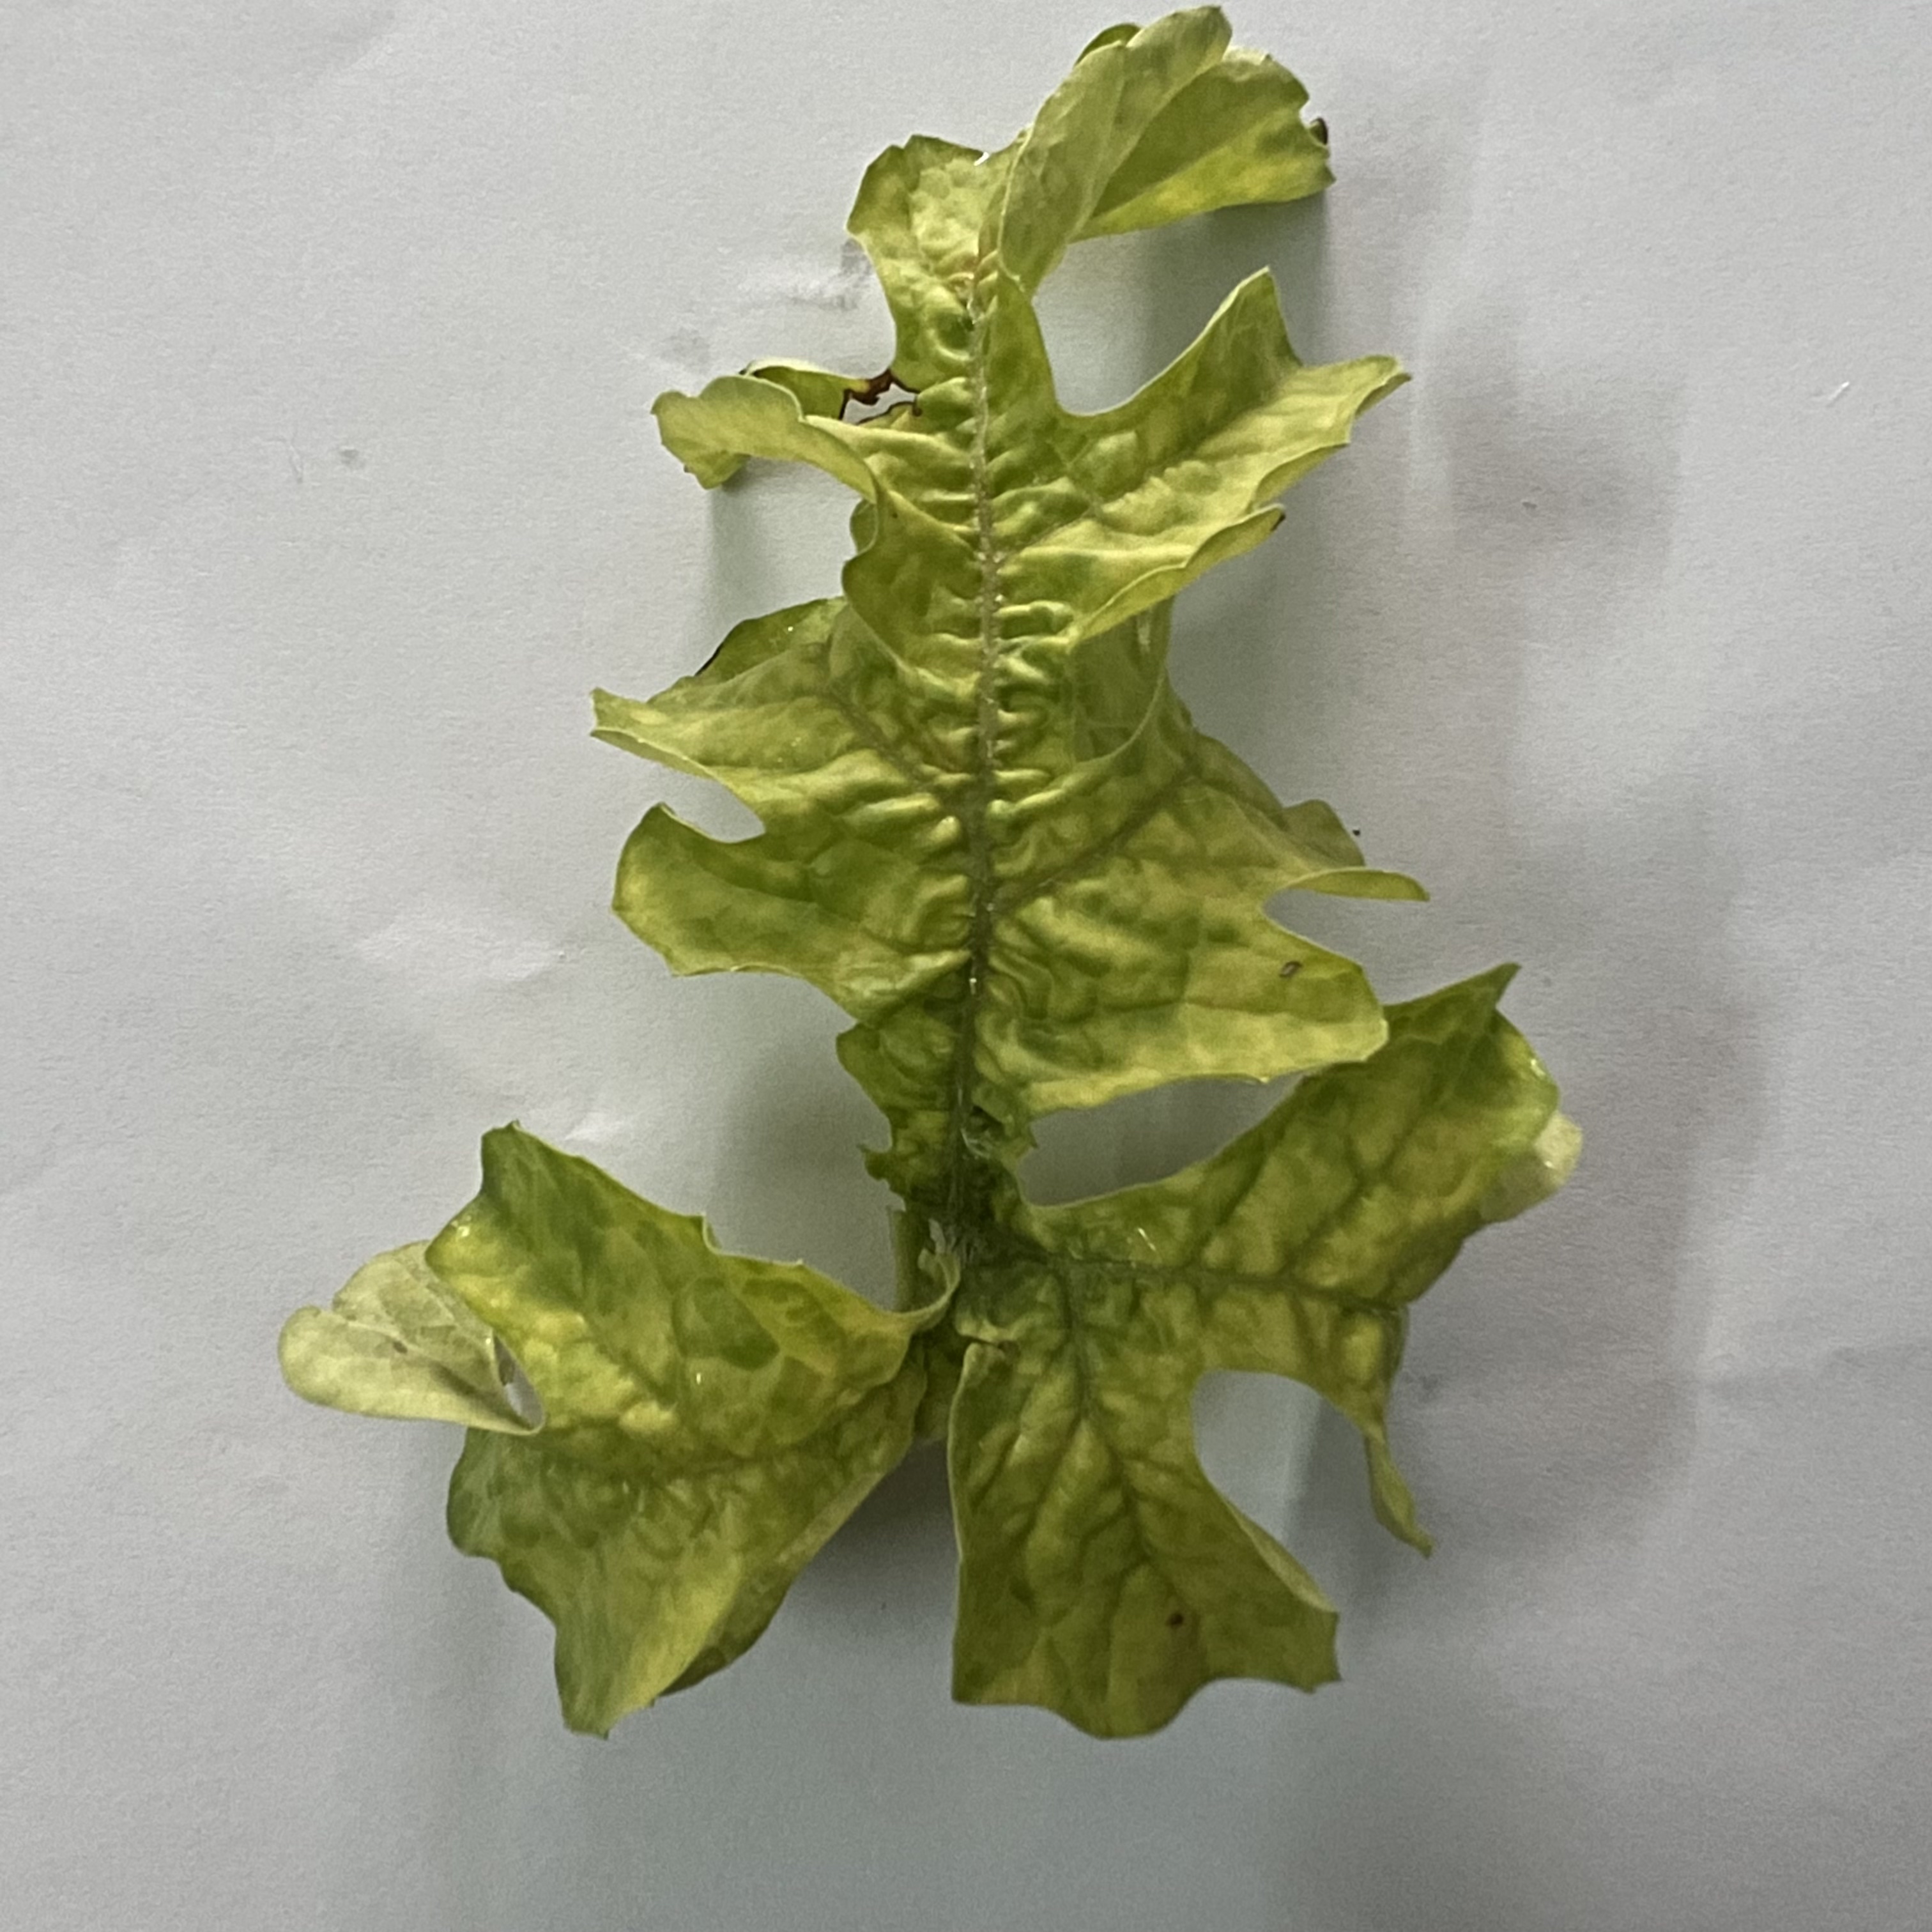
Label: Mosaic_Virus